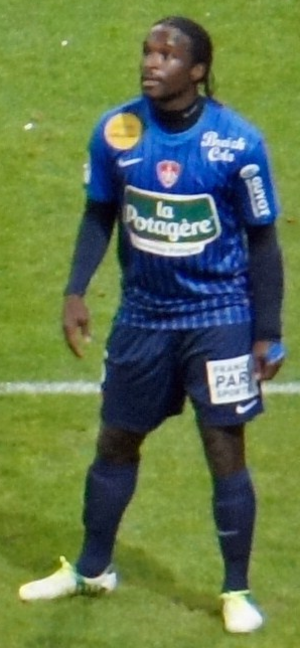
Bernard Mendy
Bernard Mendy er en fransk tidligere fodboldspiller med senegalesisk oprindelse. Han spillede gennem karrieren for blandt andet Paris Saint-Germain og Caen i hjemlandet, Hull i England samt danske OB.